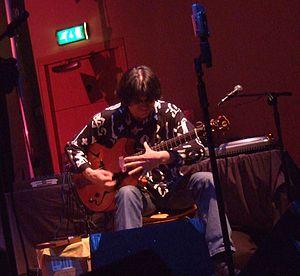
Cette liste non exhaustive répertorie des personnalités nées à Toulon, en région Provence-Alpes-Côte d'Azur, en France, en suivant un classement par ordre alphabétique. Pour chaque personnalité; sont donnés : le nom, l'année de naissance, l'année de décès le cas échéant, ainsi que des précisions sur les qualités ou professions des personnes citées.